List of shield volcanoes

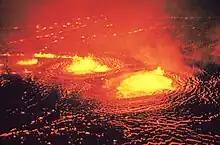
Eruption of Kīlauea in 1954

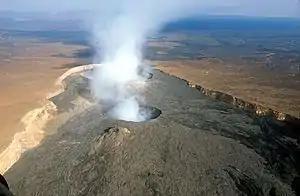
Erta Ale

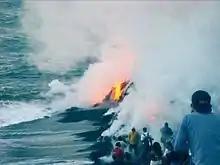
The erupting lava from Piton de la Fournaise met the water of the Indian Ocean during the August 2004 eruption.

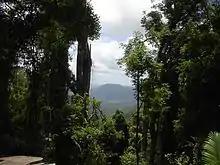
On the path to the summit of Mount Warning

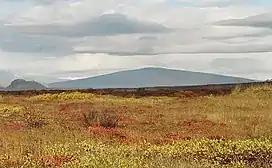
Skjaldbreiður as seen from Þingvellir

Io, a moon of Jupiter, has several volcanoes that spew sulphur. Some of these include Pele and Tohil Mons.